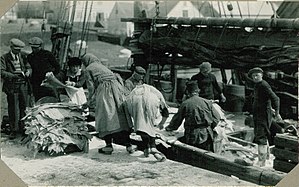
Færøerne under 1. verdenskrig / Afbrudte forsyningslinjer og virkninger for næringsvejene / Fiskeri, jordbrug og hvalfangst
Fisk losses til kaj fra en slup.
Fotografiet sidder i et fotoalbum lavet af Sophie Petersen med titlen ""Færøerne"". Fotoalbummet har nummer F5, og indgår i Det Kongelige Danske Geografiske Selskabs arkiv som af resultat af samarbejde mellem Etnografisk Samling og selskabet siden 2010 har været opstillet på Nationalmuseet som et selvstændigt arkiv. Arkivet er administreret af Etnografisk Samling. Det Kongelige Danske Geografiske Selskab har eksisteret siden det blev grundlagt 18. november 1876. Dets formål var at medvirke til “så vel at fremme kendskabet til jorden og dens beboere som at udbrede interessen for den geografiske videnskab” I arkivet findes blandt andet breve, dagbøger, regnskaber, kort og foredragsmanuskripter. Derudover indeholder arkivet over 70.000 fotografier."